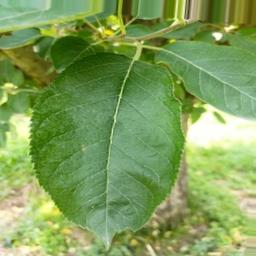
Label: Healthy